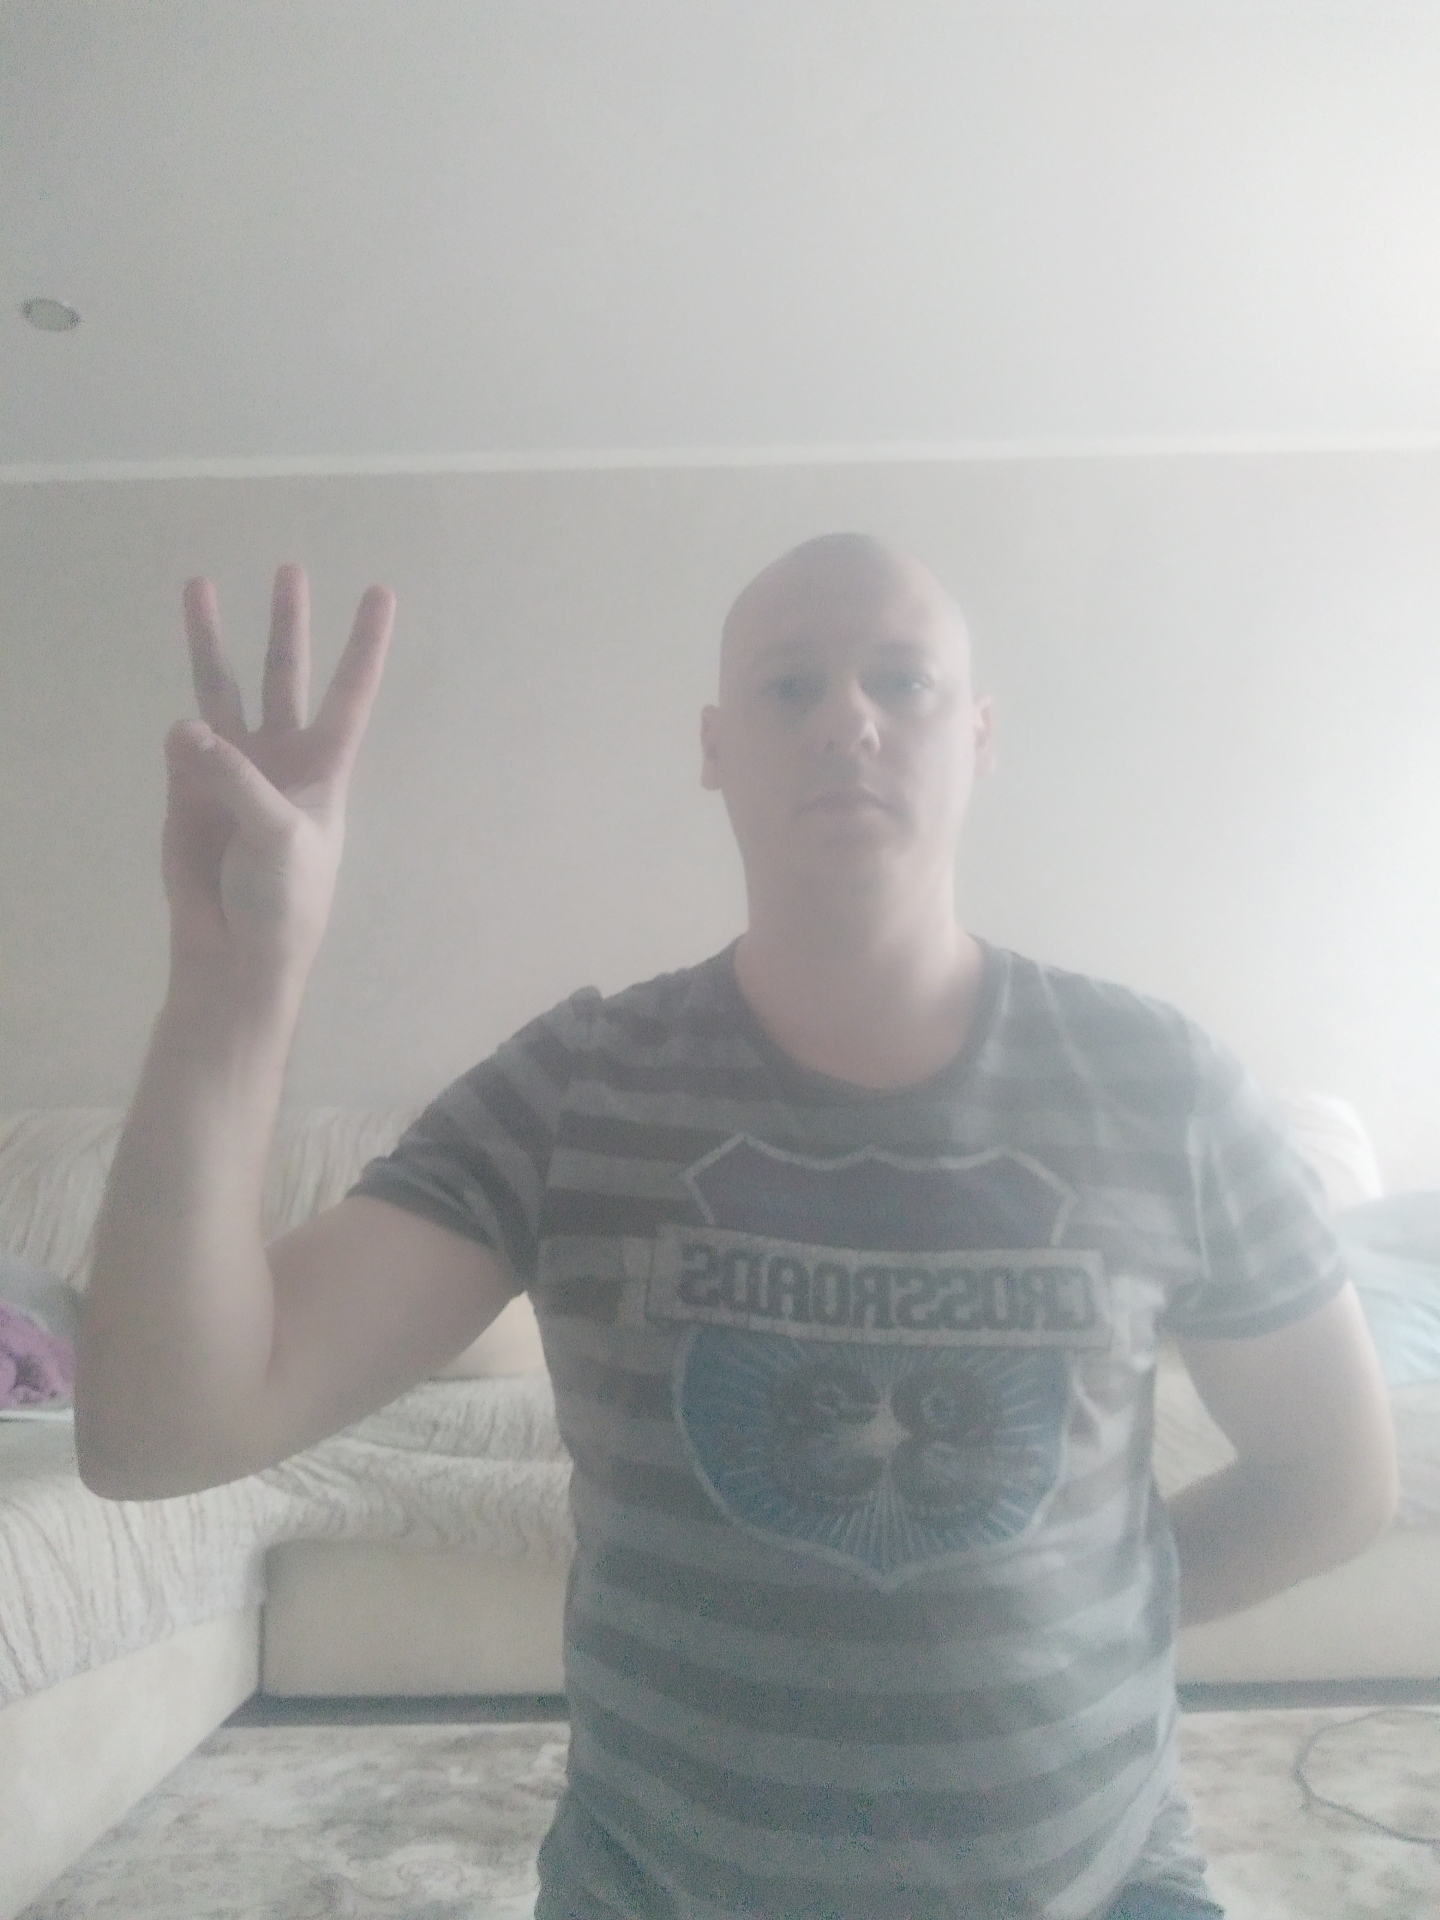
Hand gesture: three